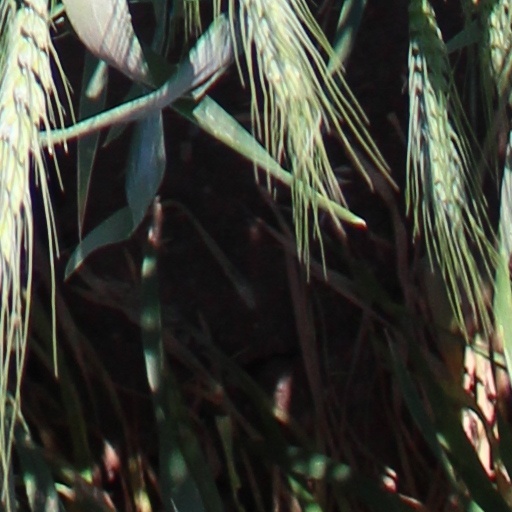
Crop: wheat